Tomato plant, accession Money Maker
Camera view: tilt-top (135 deg); turntable rotation: 330 degrees
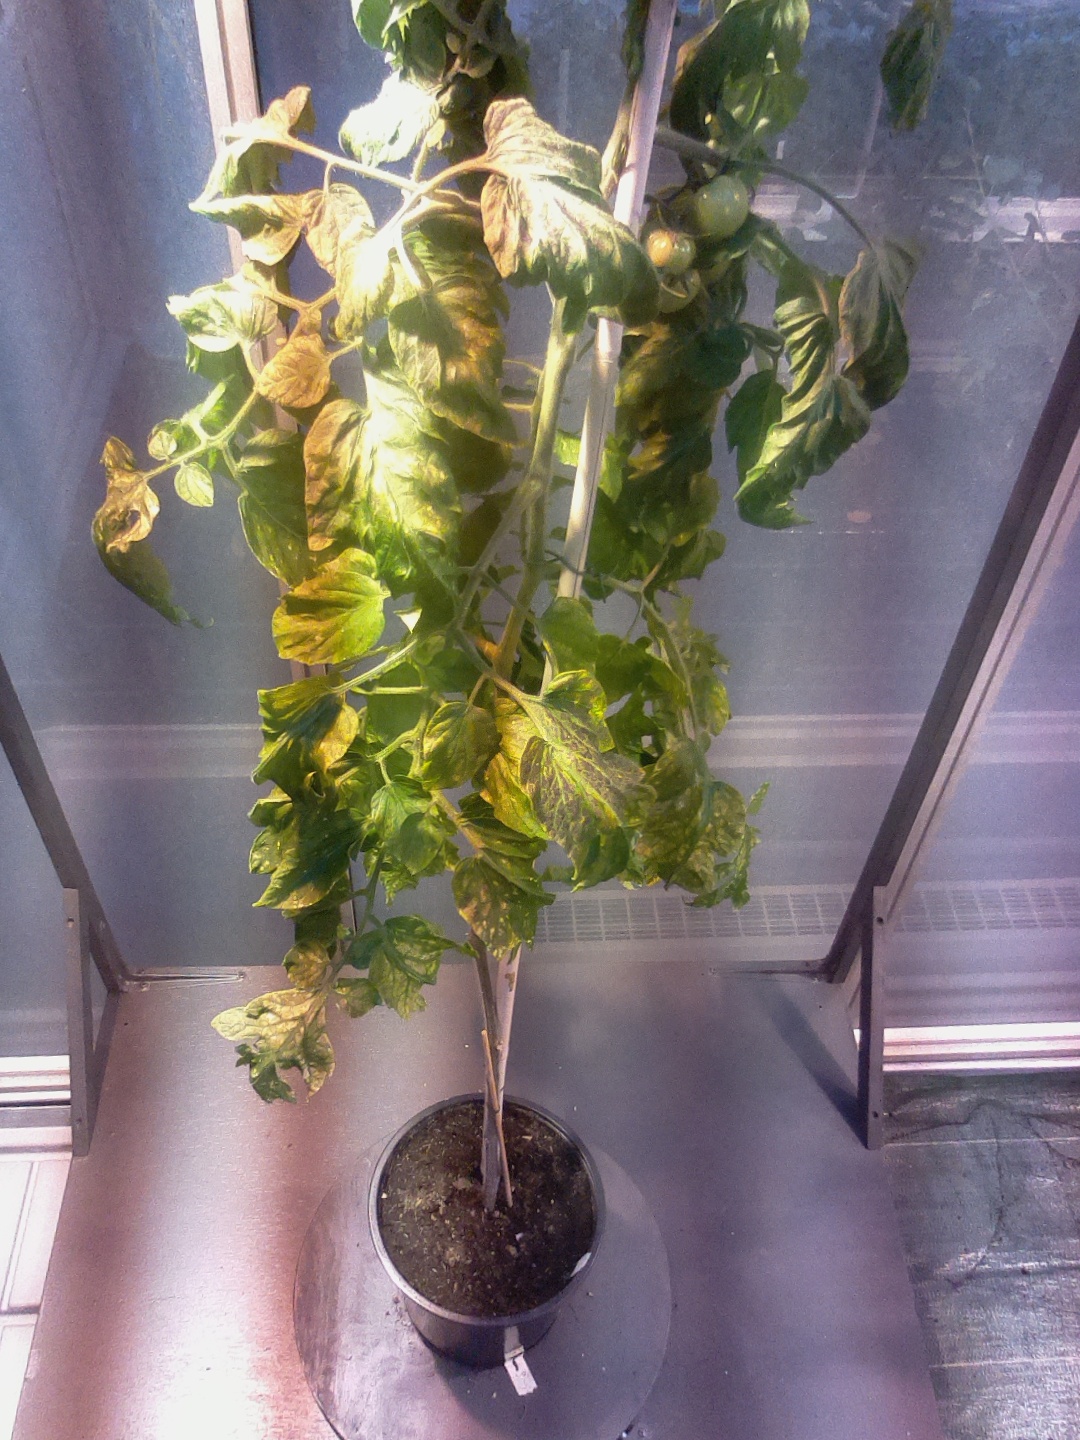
BBCH growth stage 74: 40%-50% of final fruit size